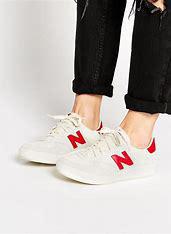
Brand: New
Model: Balance New Balance 300 Series